Harbor 20

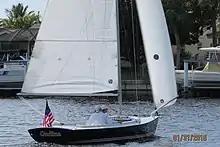
Harbor 20 showing the angled transom and Hoyt jib boom

The boat may be fitted with an optional factory-supplied 24-volt electric motor for docking and maneuvering, that is stowed on a retractable stainless steel pivot arm in the stern lazarette. The motor is deployed on an arm to the starboard side of the boat and pinned in place for use. The motor is powered by twin batteries that give four hours endurance at full power and may be recharged using shore power when docked. The maximum speed provided by the motor is , while the design has a hull speed of .